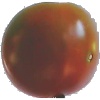
Label: Tomato Maroon 1